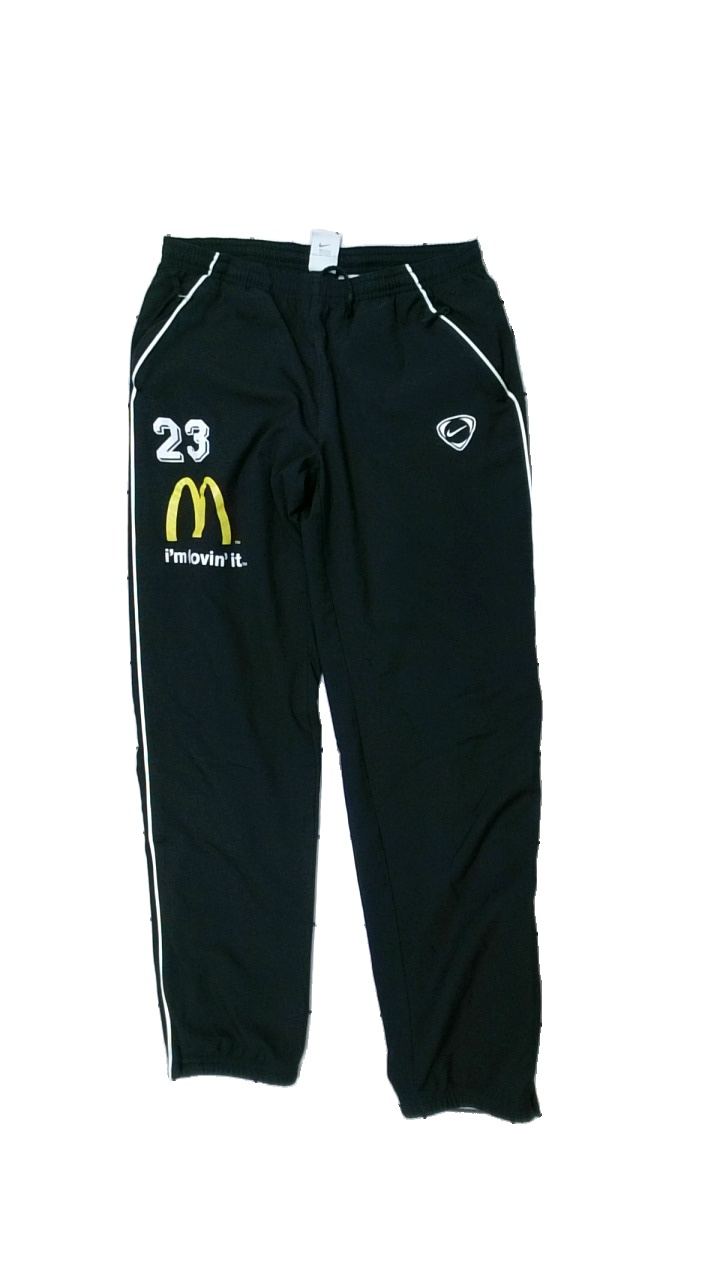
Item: Trousers (Men)
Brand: Nike
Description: svarta byxor med reklam logga, nopprig
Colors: Black, White, Yellow
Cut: Regular
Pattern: Logo print
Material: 100% polyester
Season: All
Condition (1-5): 2
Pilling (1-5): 3
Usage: Export
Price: <50